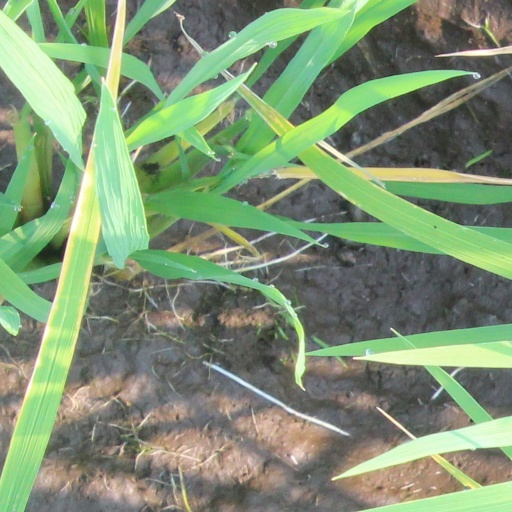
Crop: rice